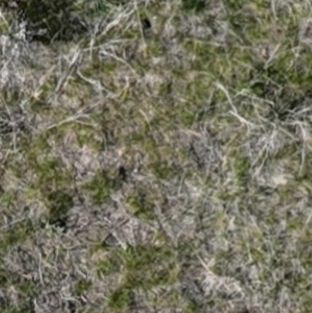
Month: may